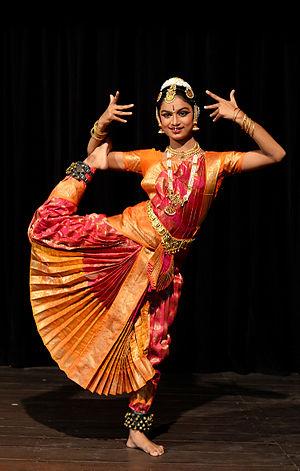
Danseuse de bharata natyam.
Le Bharata natyam est une forme de danse classique tamoule originaire du Tamil Nadu en Inde.
Le Tamil Nadu est un État d'Inde du Sud. Il compte environ 72 millions d'habitants pour un peu plus de 130 000 km². La densité moyenne est forte, mais la croissance démographique est inférieure à la moyenne indienne. Le Tamil Nadu est plus riche et plus urbanisé que la moyenne nationale. La capitale de l'État est Chennai.